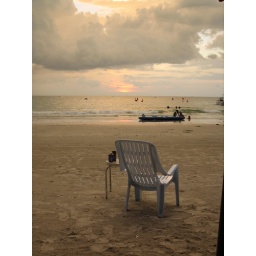
Withdrew from beach chair in Langkawi, Malaysia during brief (but heavy) shower